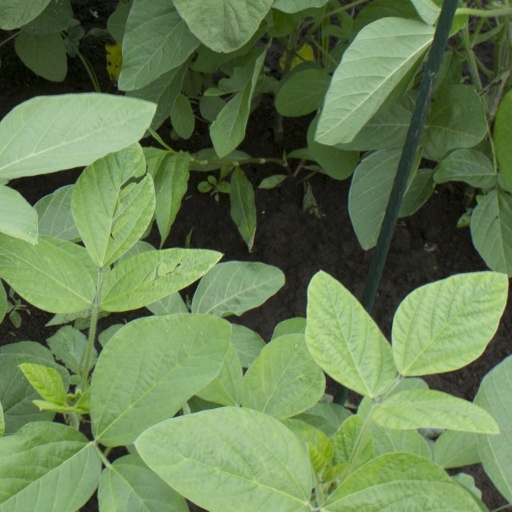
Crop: soybean